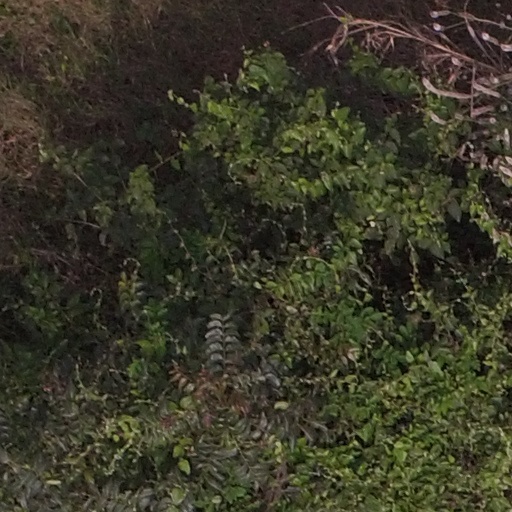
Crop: maize; corn